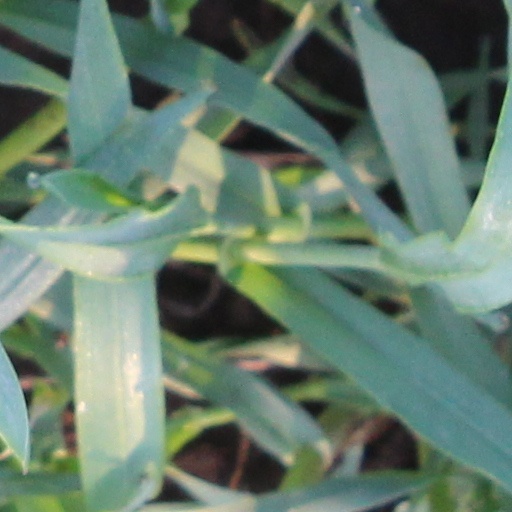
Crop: wheat